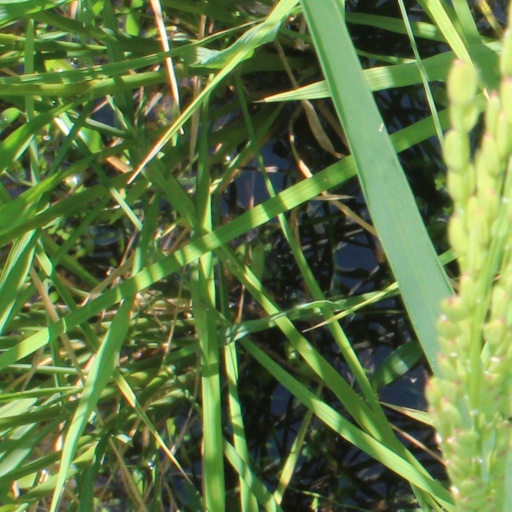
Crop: rice